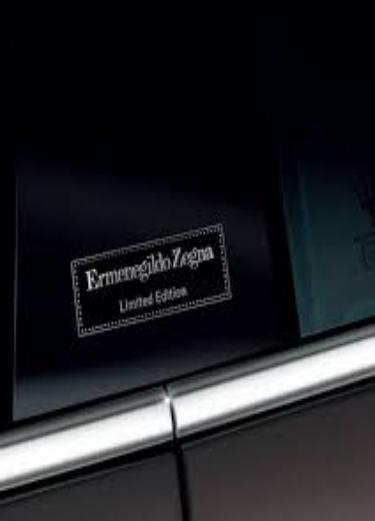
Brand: Ermenegildo Zegna
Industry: Clothes